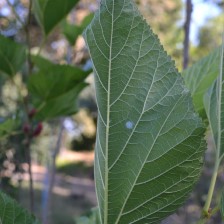
Variety: ChiangMaiBuriram60